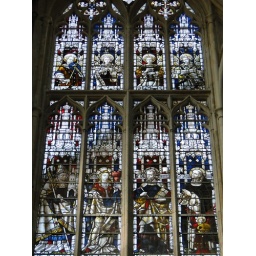
North clerestory window of Choir, by Clayton and Bell, 1870, incorporating some medieval glass